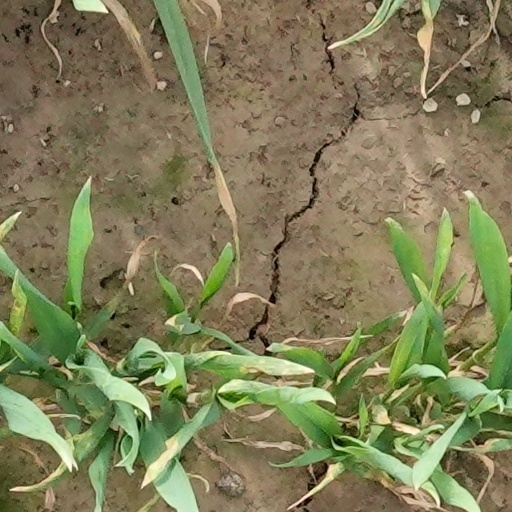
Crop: wheat